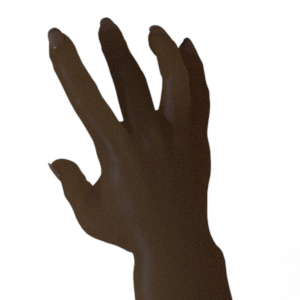
Label: paper